Palamedes (mythology)

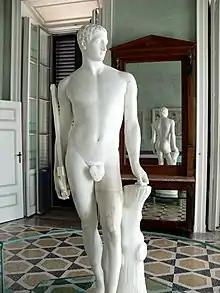
Sculpture of Palamedes by Antonio Canova

Palamedes was a Euboean prince, son of King Nauplius in Greek mythology. He joined the rest of the Greeks in the expedition against Troy. He was associated with the invention of dice, numbers, and letters.